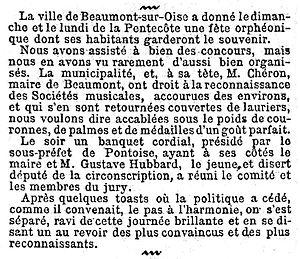
Un concours d'orphéons à Beaumont-sur-Oise en mai 1891.
Orphéon désigne soit une chorale d'homme, soit un instrument de musique fixe, à cordes et à clavier, dans lequel le son est produit par une roue qui frotte les cordes comme dans une vielle à roue.